Old Woodruff High School (Woodruff, South Carolina)

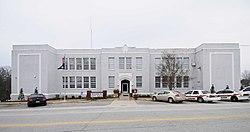
Old Woodruff High School, February 2012

Old Woodruff High School is a historic high school building located at Woodruff, Spartanburg County, South Carolina. It was built in 1925, and is a two-story, modified "H" plan stuccoed masonry building in the Collegiate Gothic style. It consists of a three-part center section with two perpendicular wings. The building has a flat roof with parapet, Gothic arches, recessed entrances framed by pointed arches. The building housed a high school until 1953 when Woodruff High School was constructed, then used as a middle school and later an elementary school. In 1978 the City of Woodruff acquired old Woodruff High School and adapted it for use as its city hall and police headquarters.